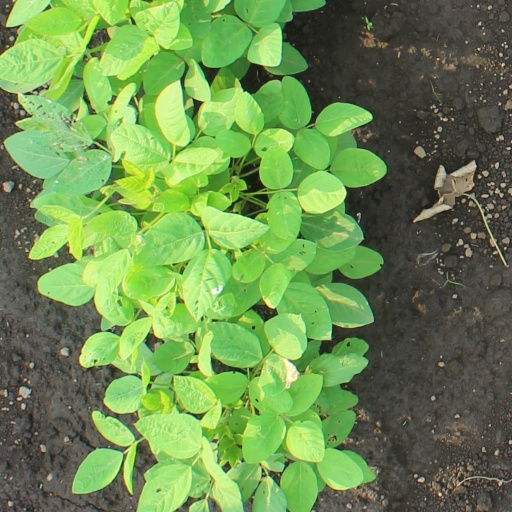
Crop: soybean